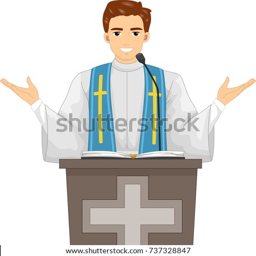
illustration of profession during the mass